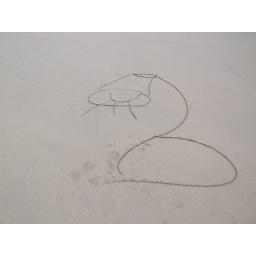
A lamp in the sand